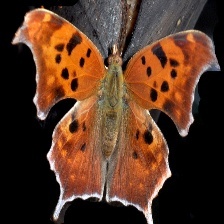
Species: QUESTION MARK
Butterfly family (ImageNet category): admiral